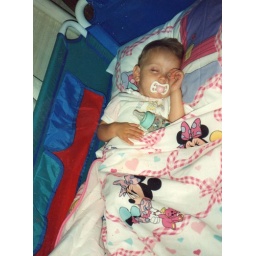
me asleep in my bed at gmas house im so effing cute